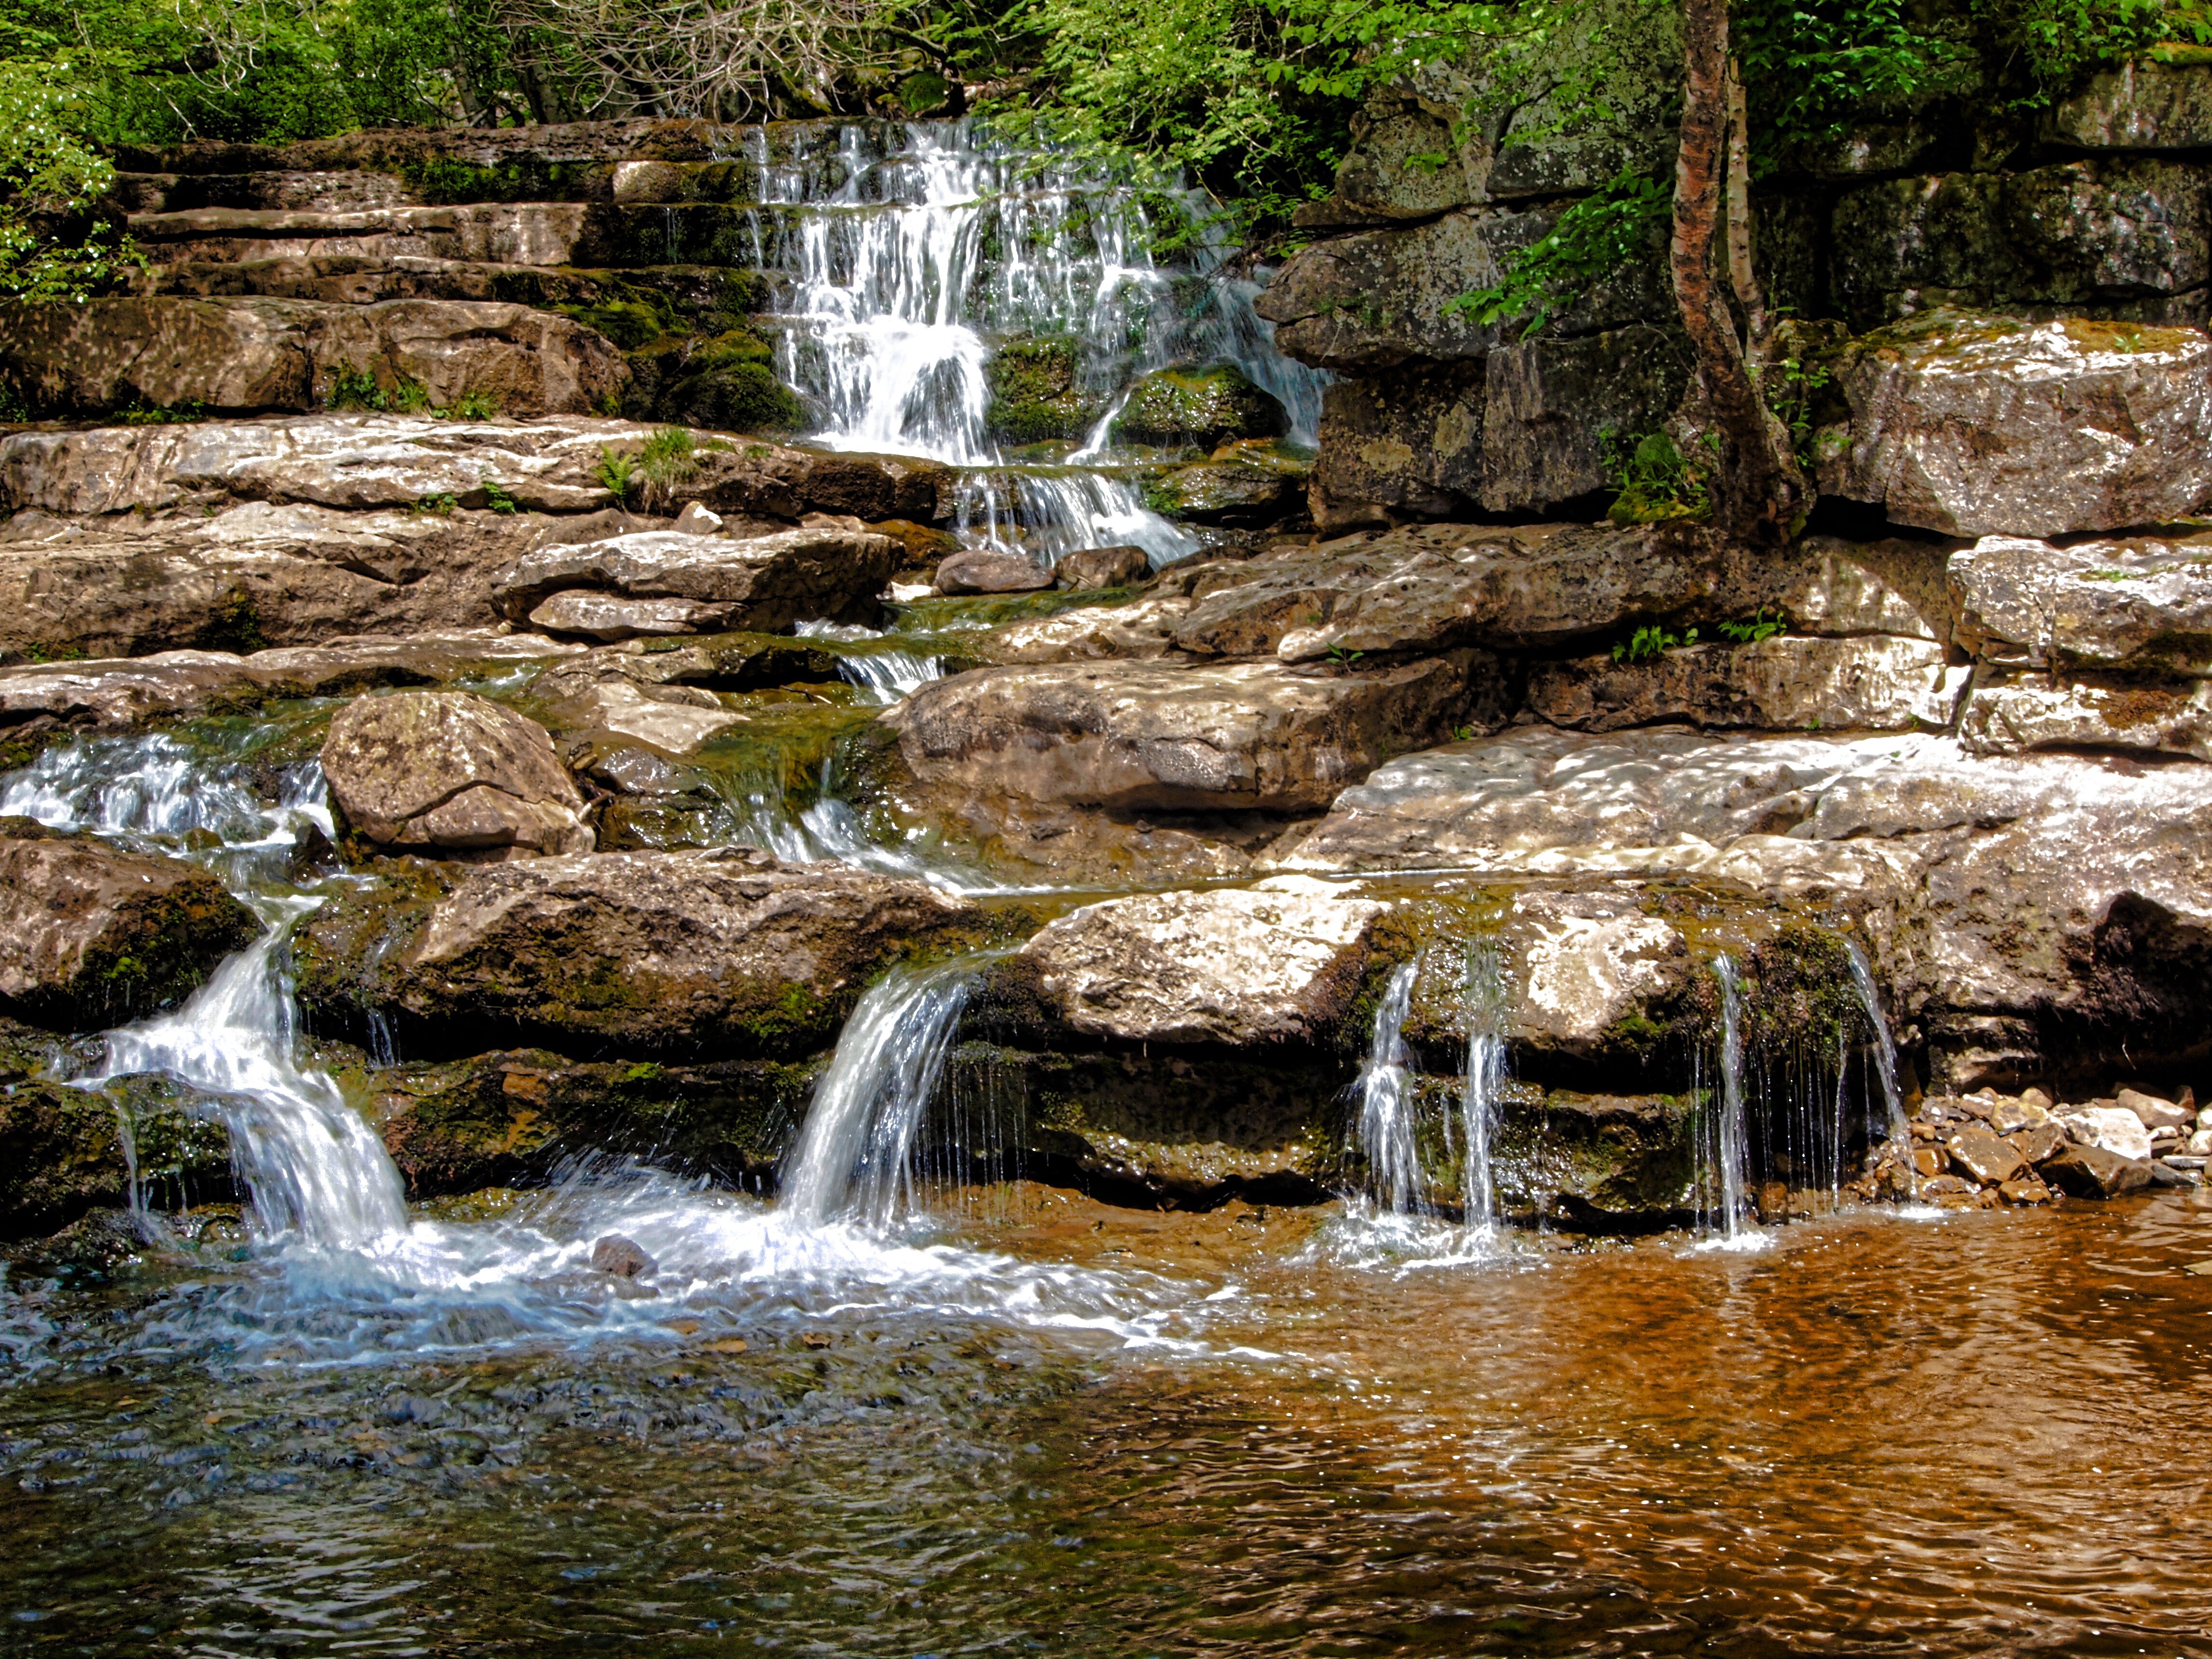
water, nature, forest, rock, waterfall, creek, wilderness, river, stream, autumn, rapid, body of water, yorkshire, wasserfall, water feature, watercourse, swaledale